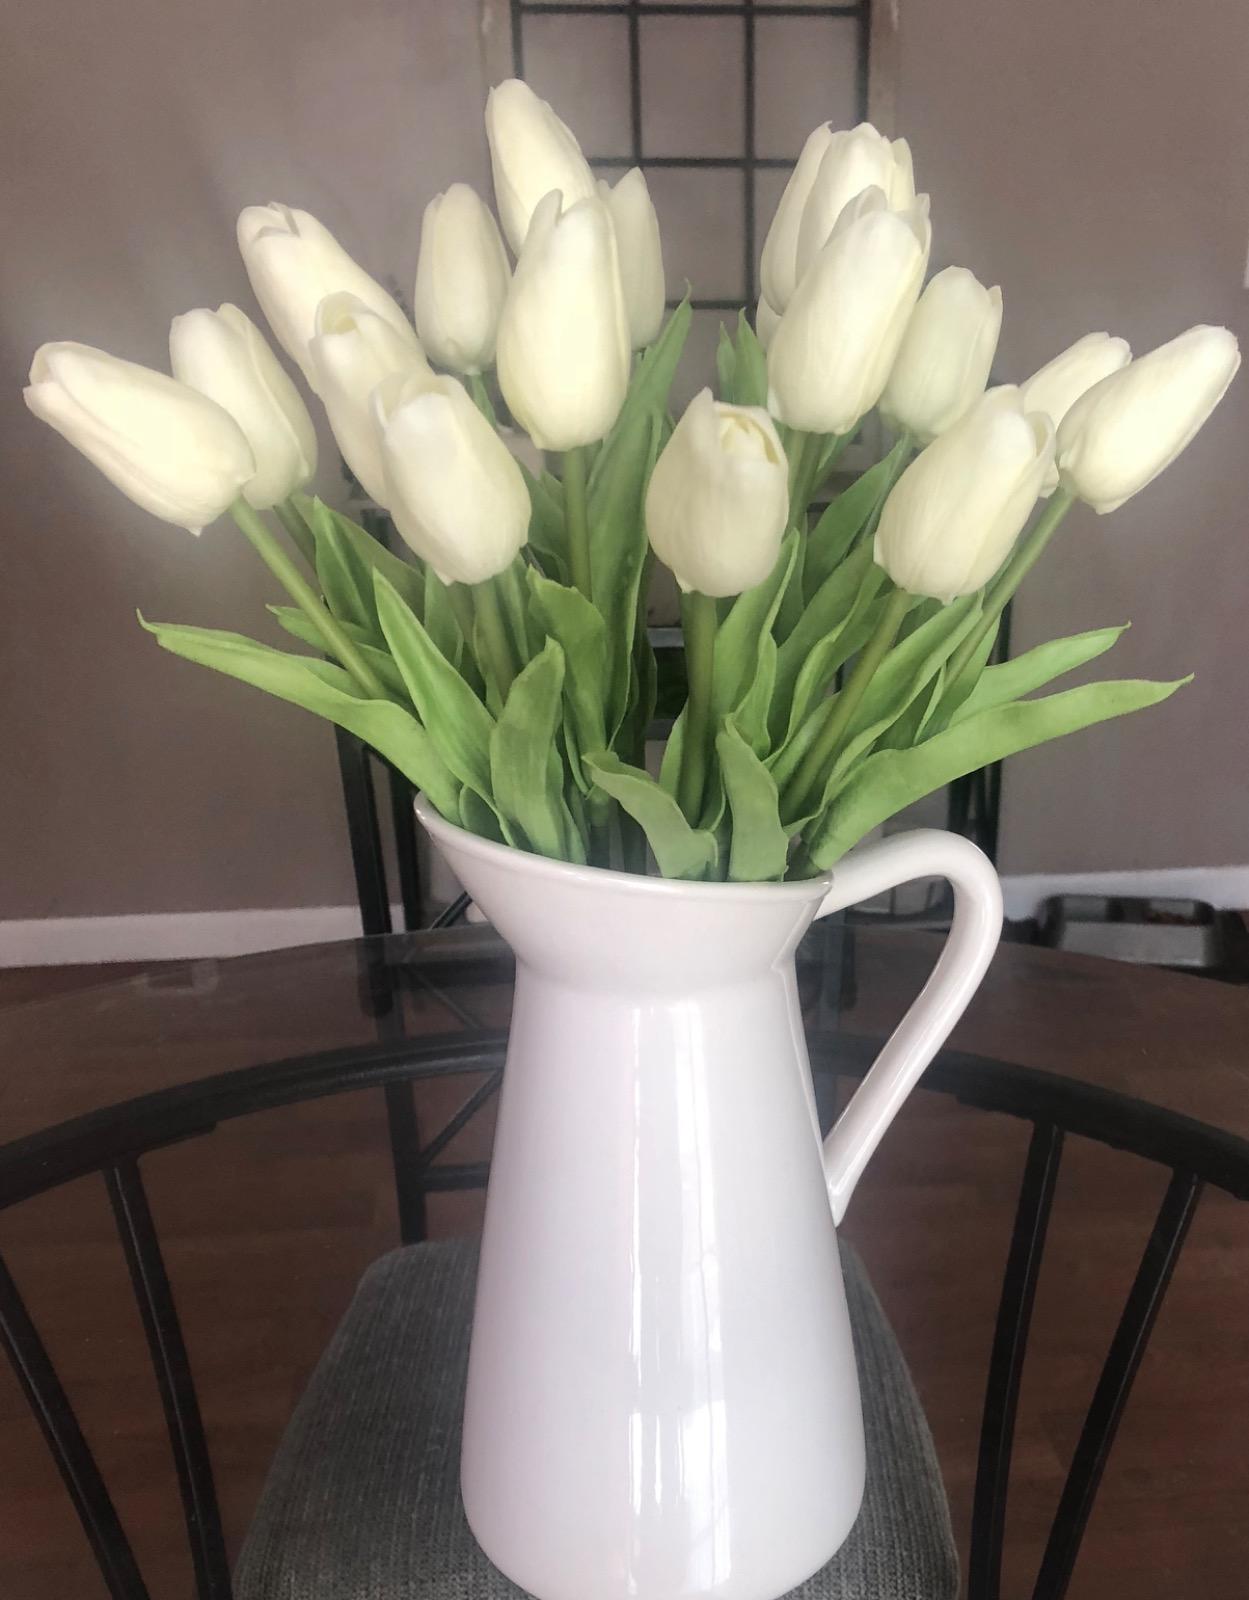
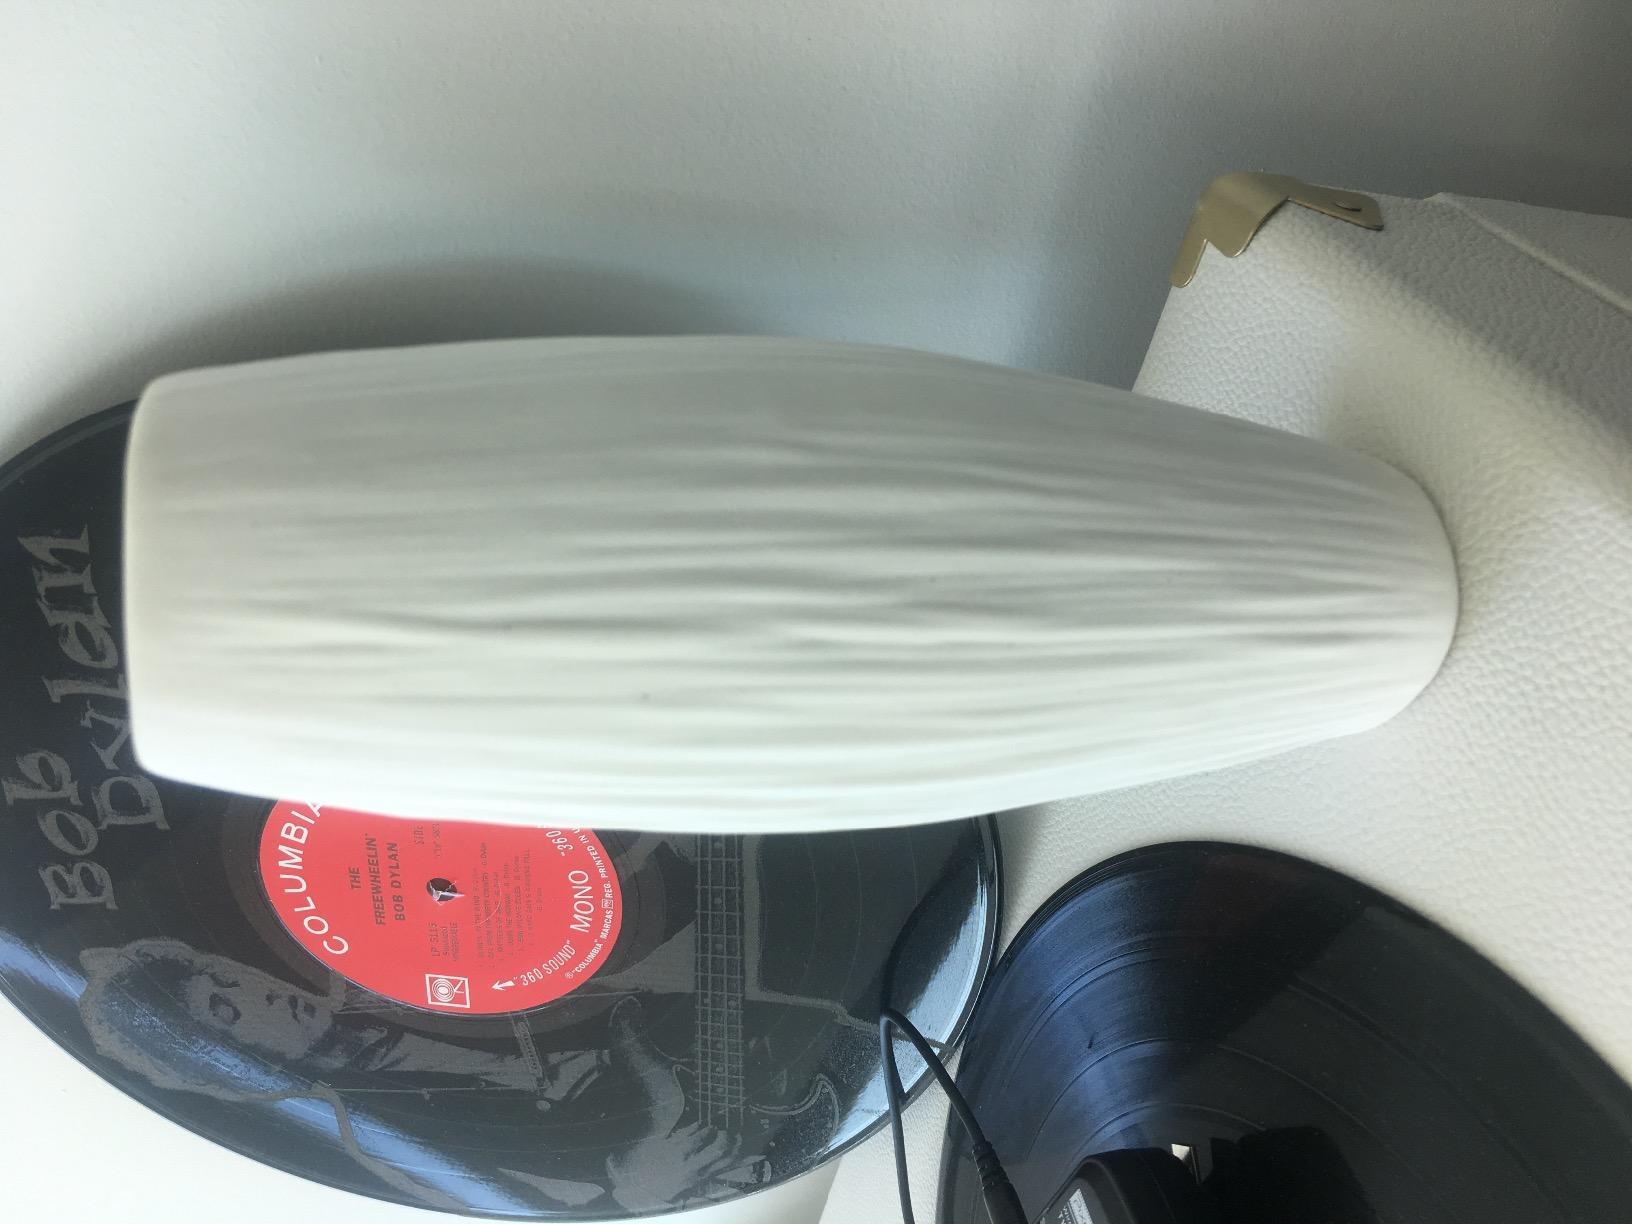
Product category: vase
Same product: no